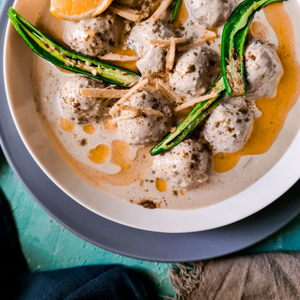
Dish: kofta